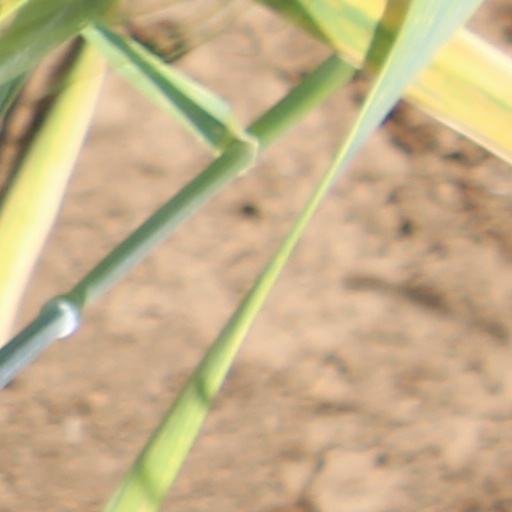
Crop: wheat